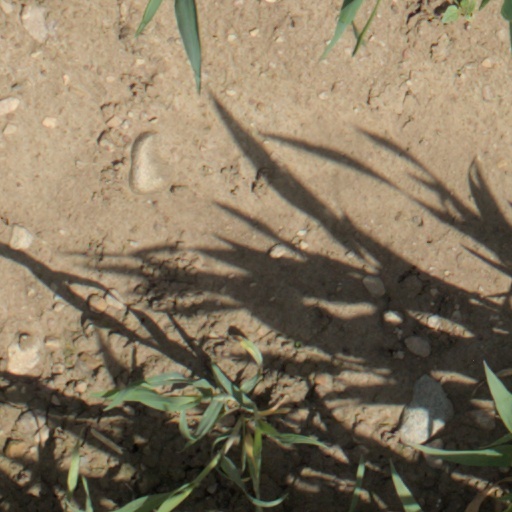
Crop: wheat